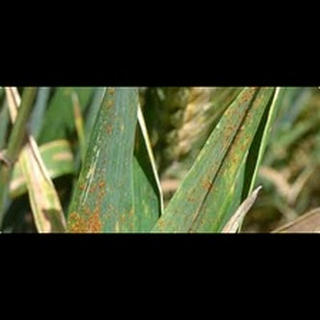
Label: wheat_leaf_blight